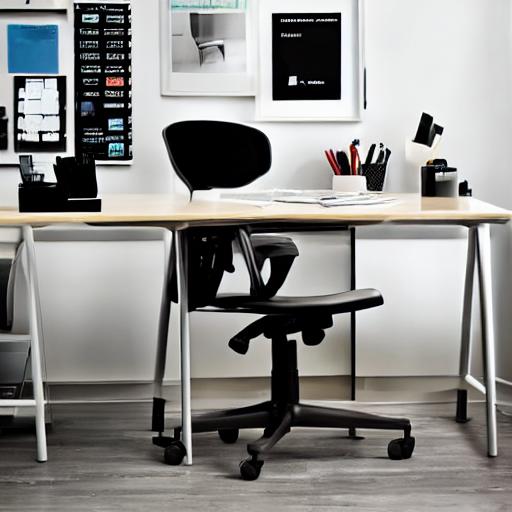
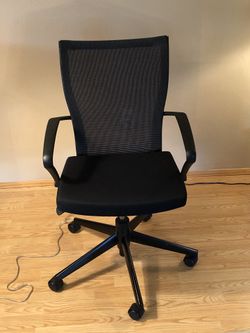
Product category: items_chair
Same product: no